Jumong (TV series)

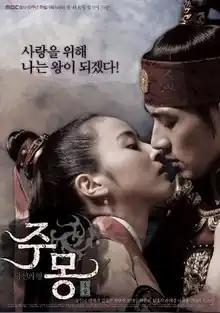
Promotional poster

Jumong is a South Korean epic series that aired on MBC from 2006 to 2007 as the network's 45th anniversary special. Originally scheduled for 60 episodes, MBC extended it to 81 because of its popularity.